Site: brandenburg
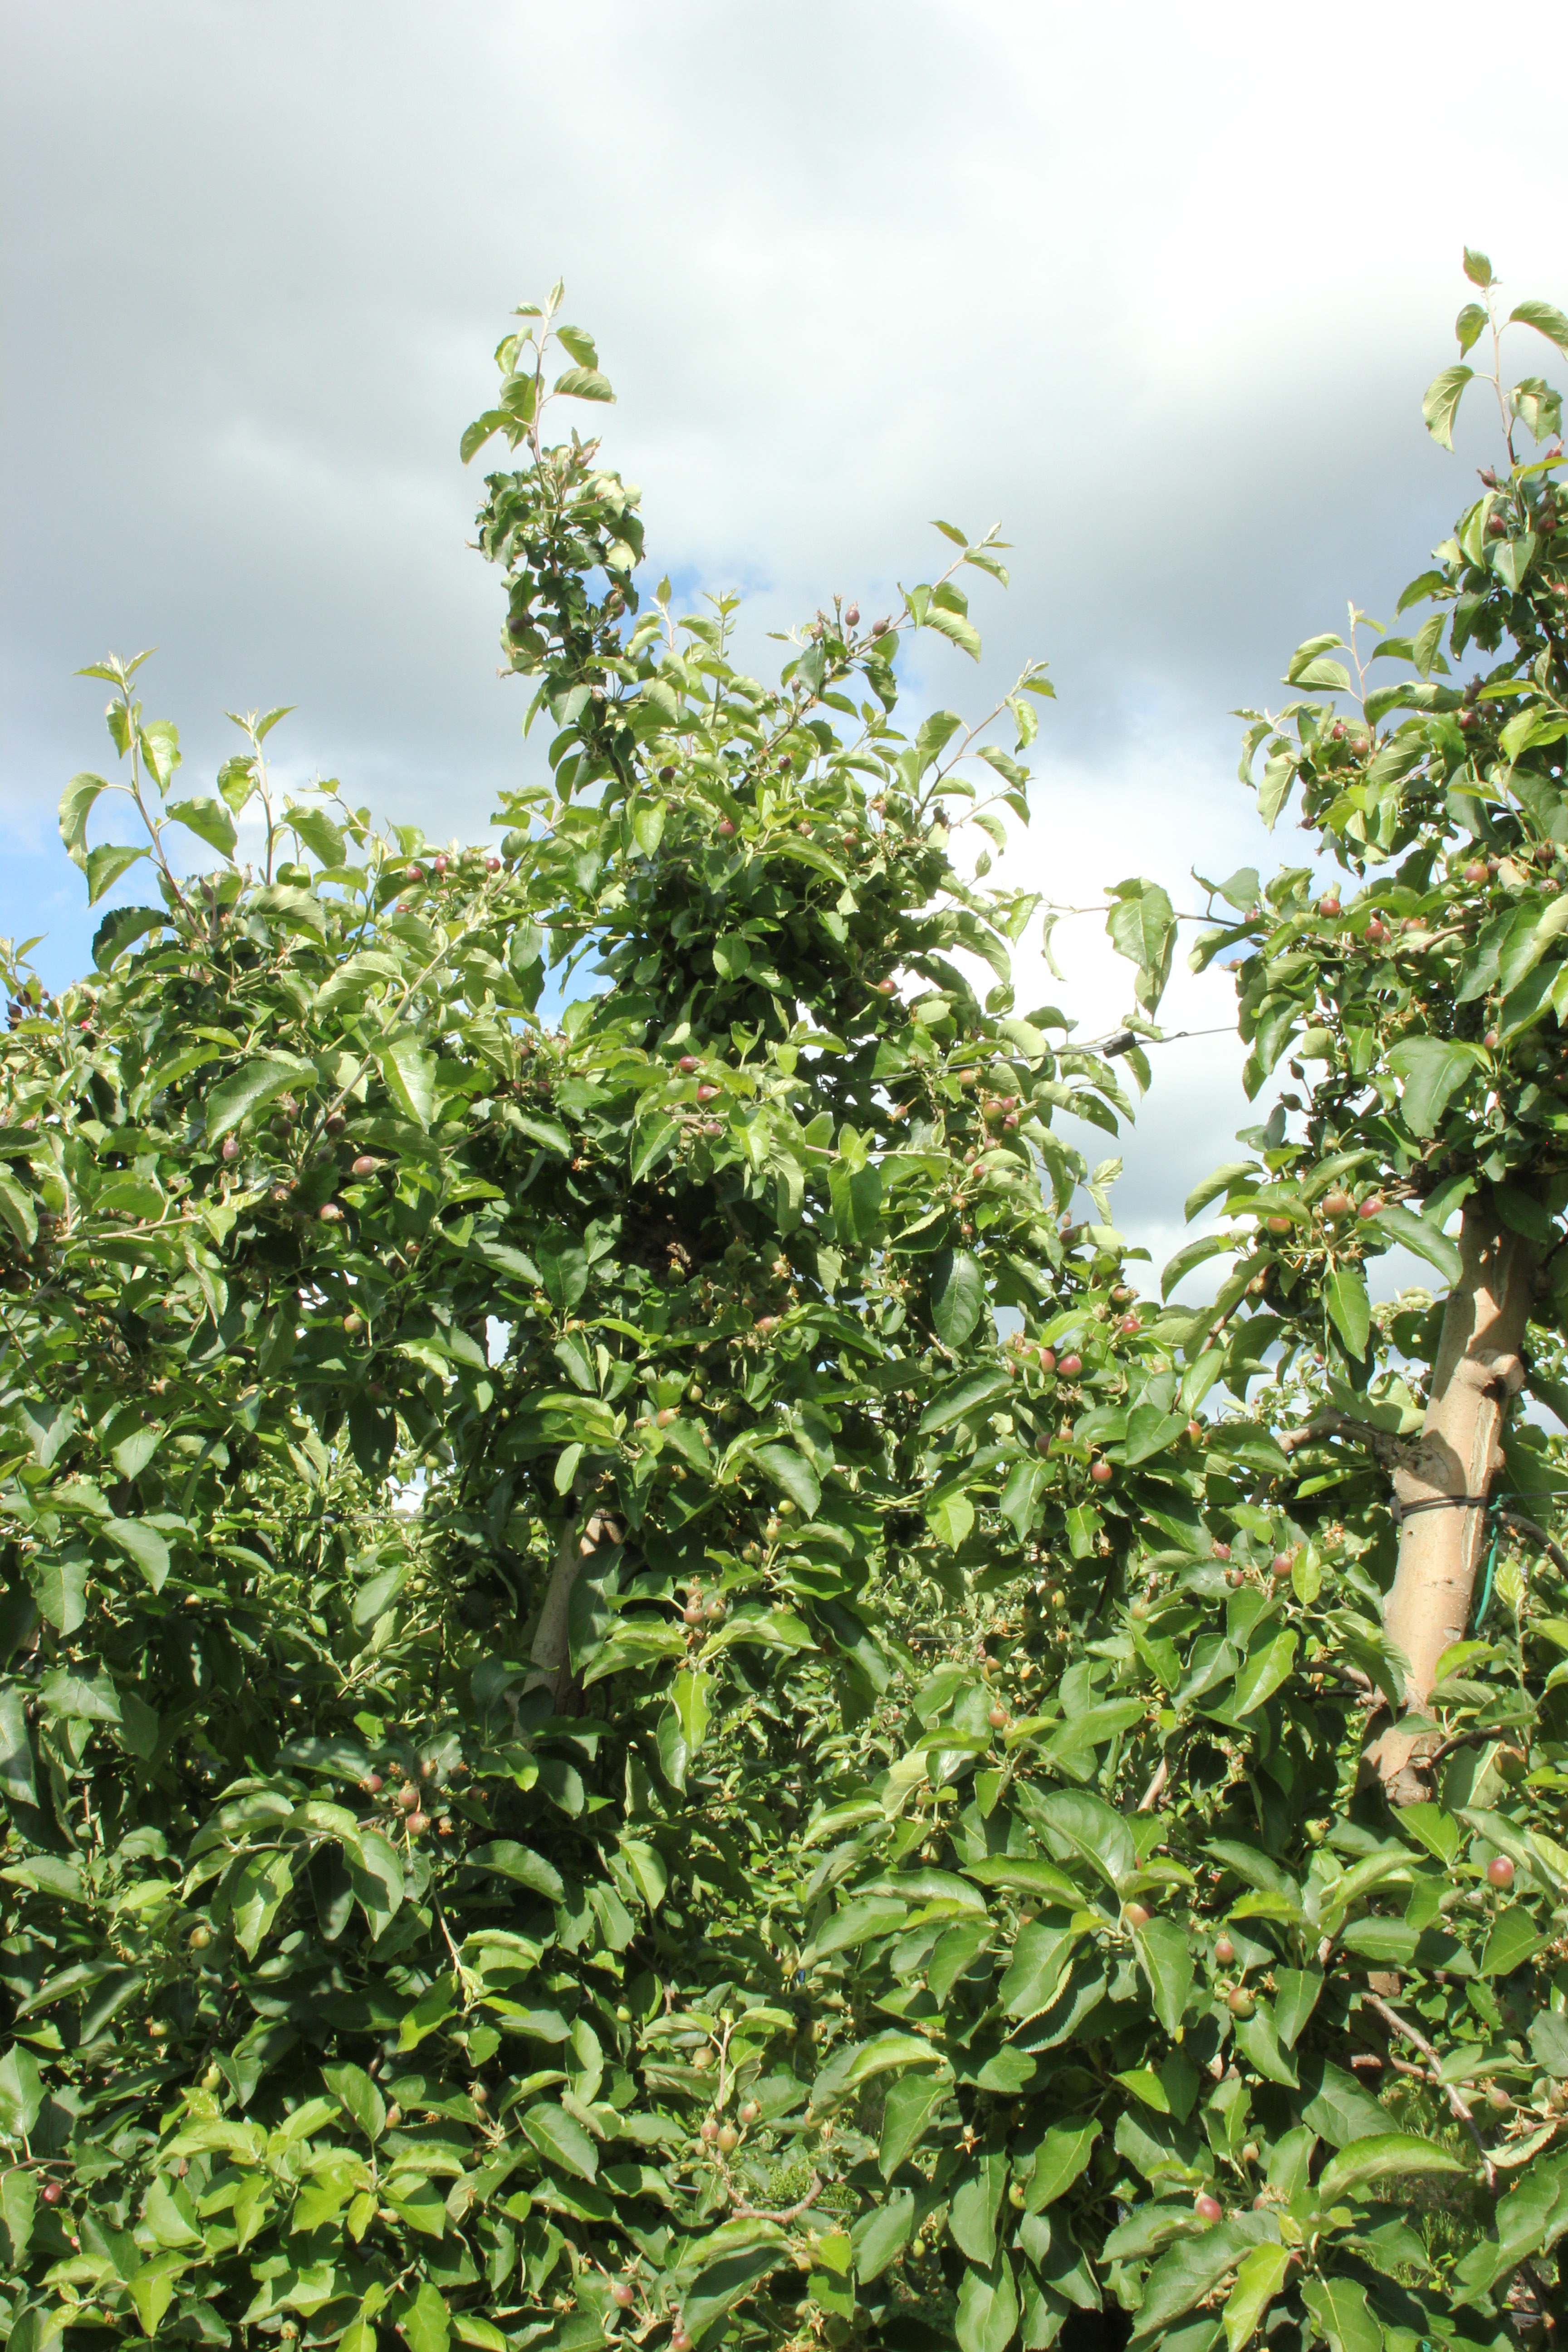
Growth stage (BBCH 72): Development of fruit